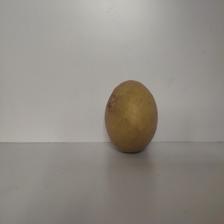
Size: Large